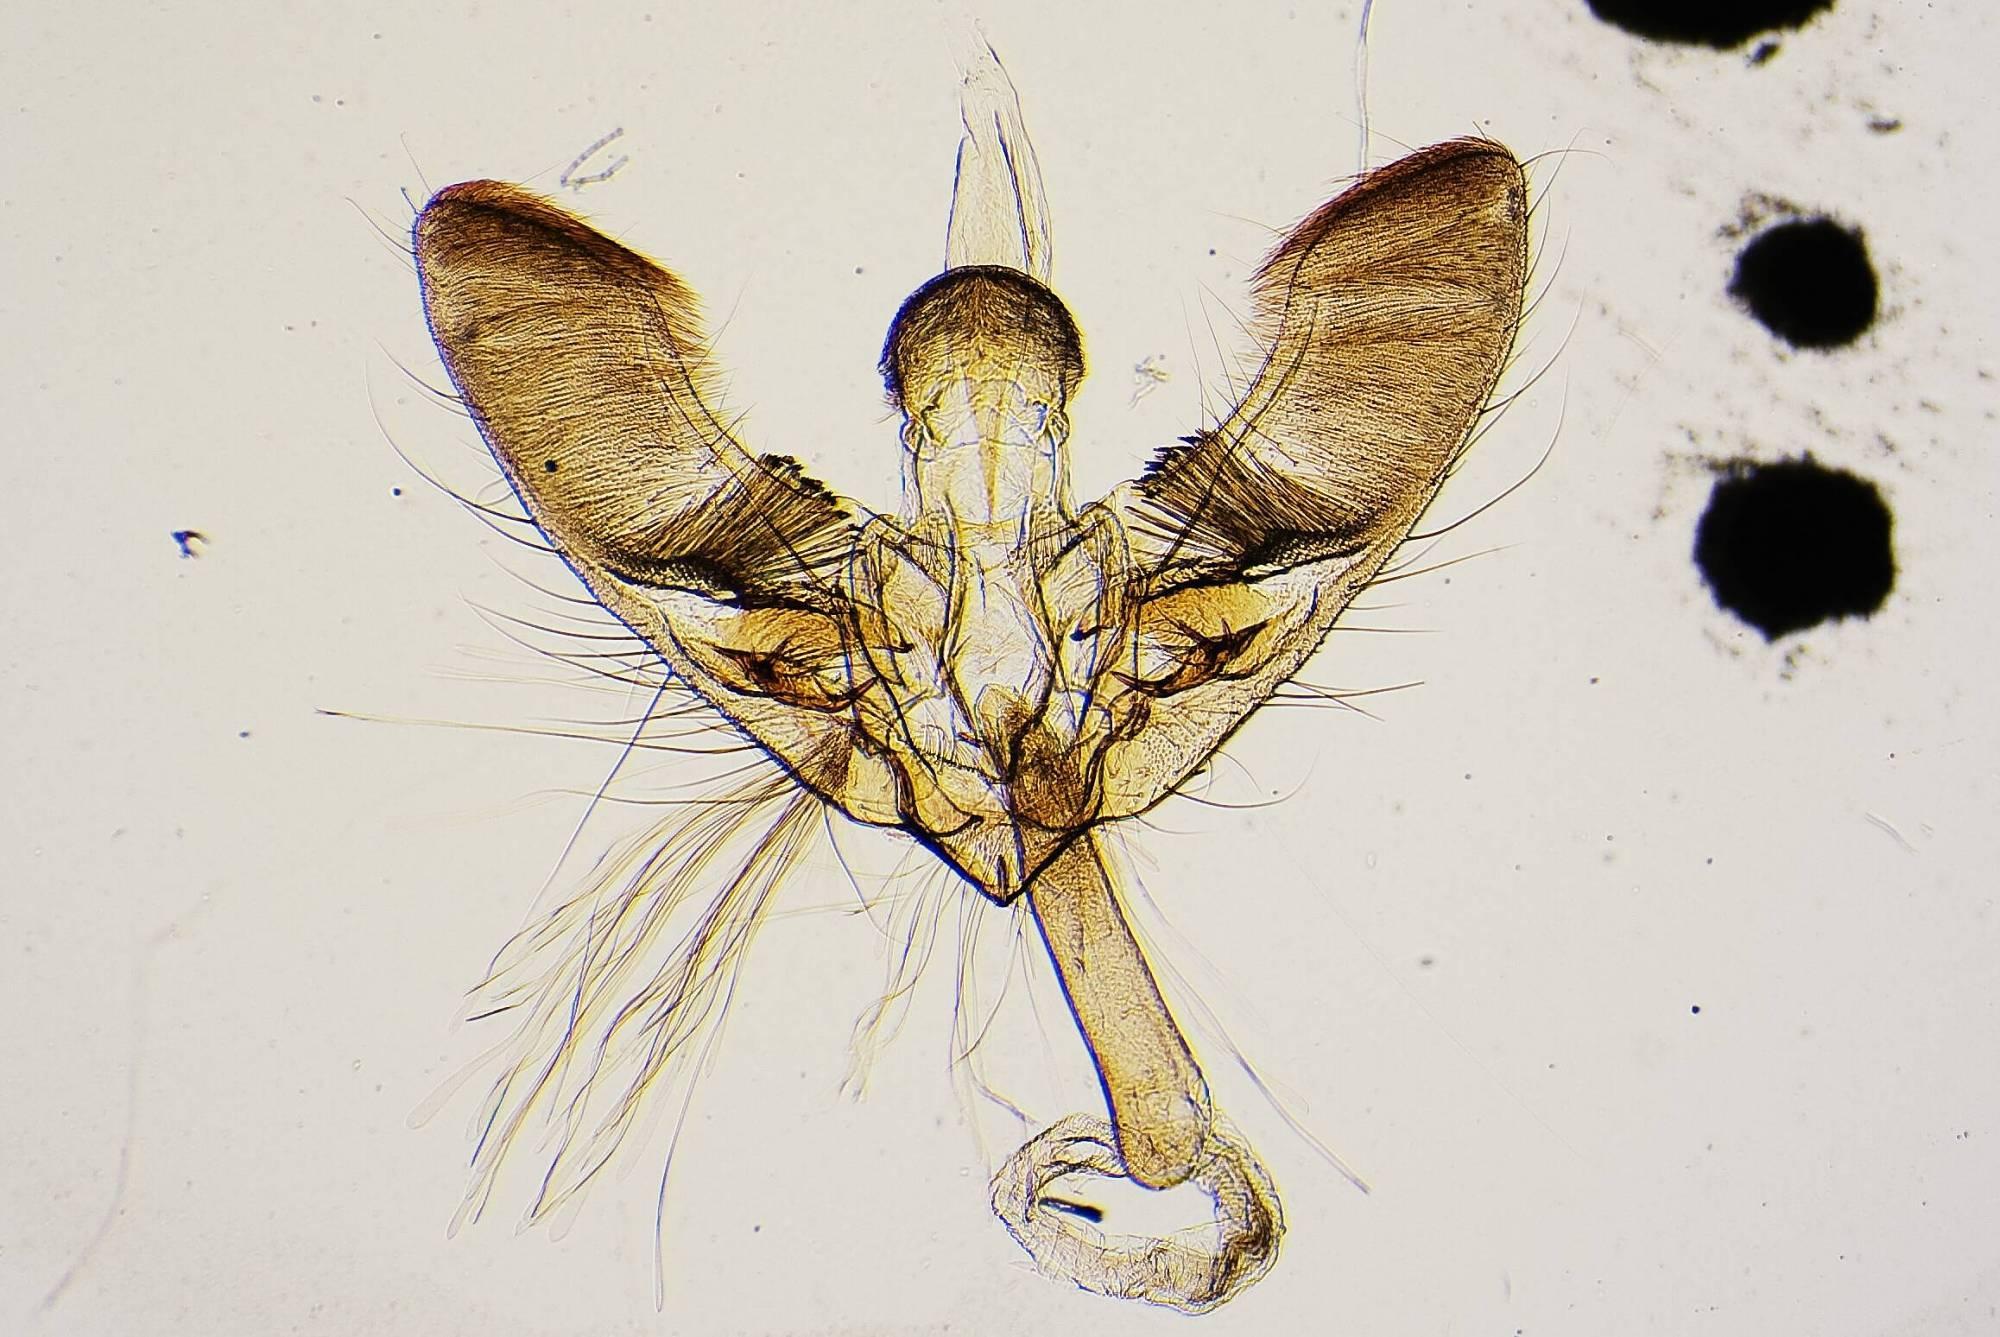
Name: Loxostege cayugalis
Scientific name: Loxostege cayugalis Capps, 1967
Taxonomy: Animalia, Arthropoda, Insecta, Lepidoptera, Crambidae, Pyraustinae
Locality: Cayuga, [Not Stated], Guatemala
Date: April